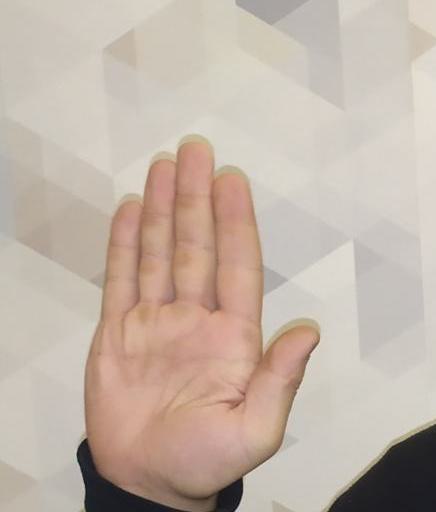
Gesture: stop